Heraclitus

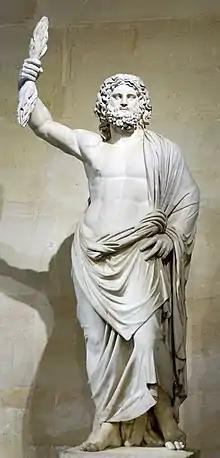
Zeus hurls a thunderbolt.

Heraclitus also believed that the Sun is as large as it looks, and said Hesiod "did not know night and day, for they are one." However, he also explained the phenomenon of day and night by if the Sun "oversteps his measures", then "Erinyes, the ministers of Justice, will find him out". Heraclitus further wrote the Sun is in charge of the seasons.